Tsin Ku University

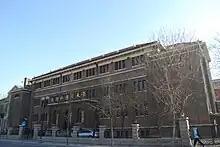
Buildings of Tianjin University of Commerce established in the 1920s

In August 1933, Tianjin University of Commerce was registered with the Ministry of Education of the Nationalist Government. However, as the former departments did not meet the standards of "university" (three colleges and nine departments), the institute was renamed as the Hebei Private Tianjin Institute of Commerce. At the end of 1936, the Suiyuan War broke out, and the students of Tianjin Institute of Commerce organized aid for Suiyuan. In 1937, Tianjin Institute of Commerce changed its engineering department to an engineering college, retaining the Civil Engineering Department and adding the Department of Architecture, with architect Chen Yanzhong appointed as the head of this department. In August 1937, the Japanese occupied Tianjin, and Hua Guanggui had fled to France to avoid persecution by them. The Tianjin Institute of Commerce, due to its affiliation with the Catholic Church and the French government, did not relocate within Tianjin, unlike other universities such as Nankai University and Beiyang University, and continued its operations. It became one of the few colleges to persist in teaching in the occupied areas during the Second Sino-Japanese War. Some students from Zhili and surrounding areas who couldn't relocate applied to Tianjin Institute of Commerce, leading to a sharp increase in the number of enrolled students. By July 1945, the number of enrolled students at Tianjin Institute of Commerce had increased from 141 before the war to 626. In 1943, Tianjin Institute of Commerce established a women's college. On August 13, 1947, during the 34th meeting of the board of directors of the Private Tianjin Institute of Commerce, it was unanimously agreed to change the institution to a university and rename it as Tsin Ku University.